Eugene Rey

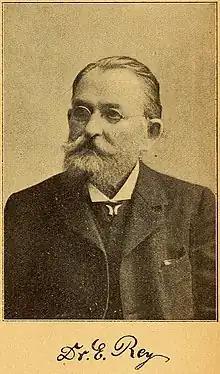
Eugene Rey

Jean Guillaume Charles Eugène Rey (17 February 1838 – 30 August 1909) was a German chemist, entomologist and ornithologist. He took a special interest in the eggs of birds, particularly those of parasitic cuckoos which bore a resemblance to the eggs of their hosts. He wrote a book on the cuckoos in 1892.